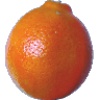
Label: Tangelo 1